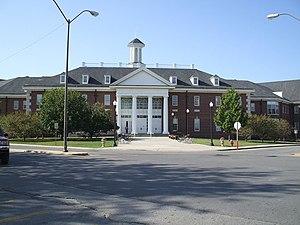
L'université technologique du Tennessee est une université publique à Cookeville à l'État du Tennessee. Elle est placée à peu près 110 km à l'est de Nashville. Elle fut fondée en 1912. Actuellement il y a 9 313 étudiants inscrits.